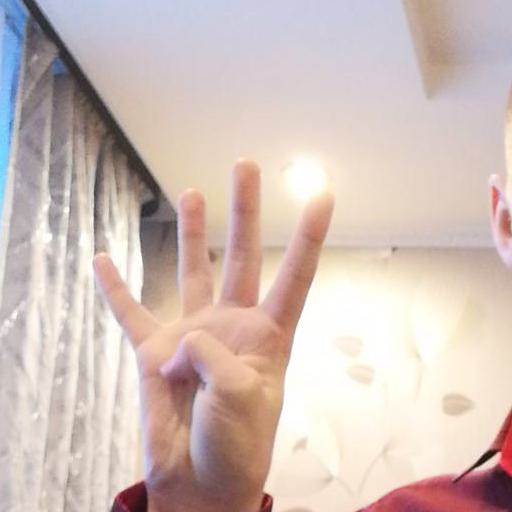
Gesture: four